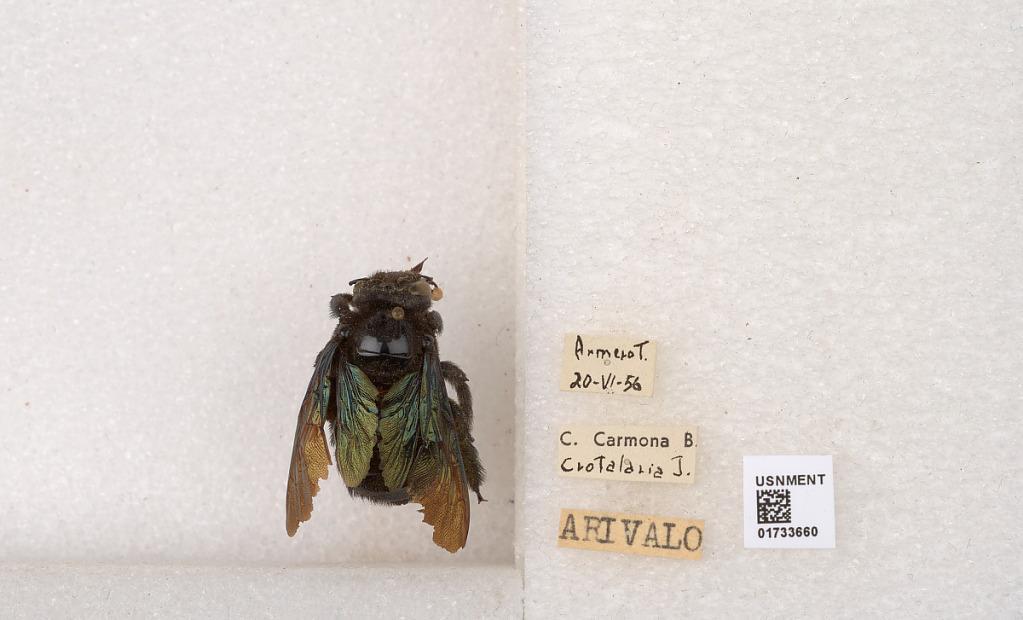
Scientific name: Xylocopa (Megaxylocopa) fimbriata Fabricius
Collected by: C. Carmona
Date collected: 1956-6-20
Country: Colombia
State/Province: Departamento de Tolima
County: Armero